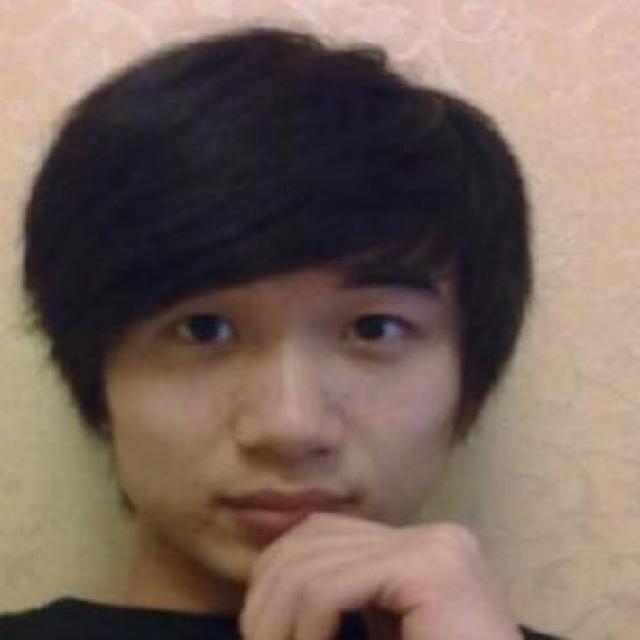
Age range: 21-44